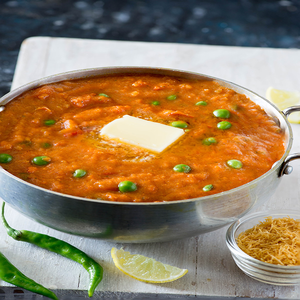
Dish: pavbhaji